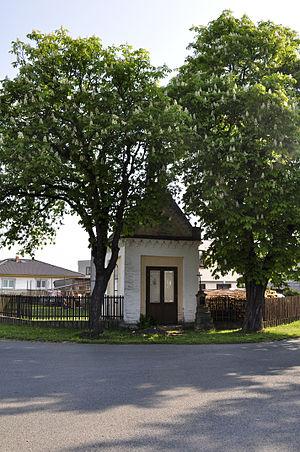
Veselá est une commune du district de Rokycany, dans la région de Plzeň, en République tchèque. Sa population s'élevait à 282 habitants en 2018.